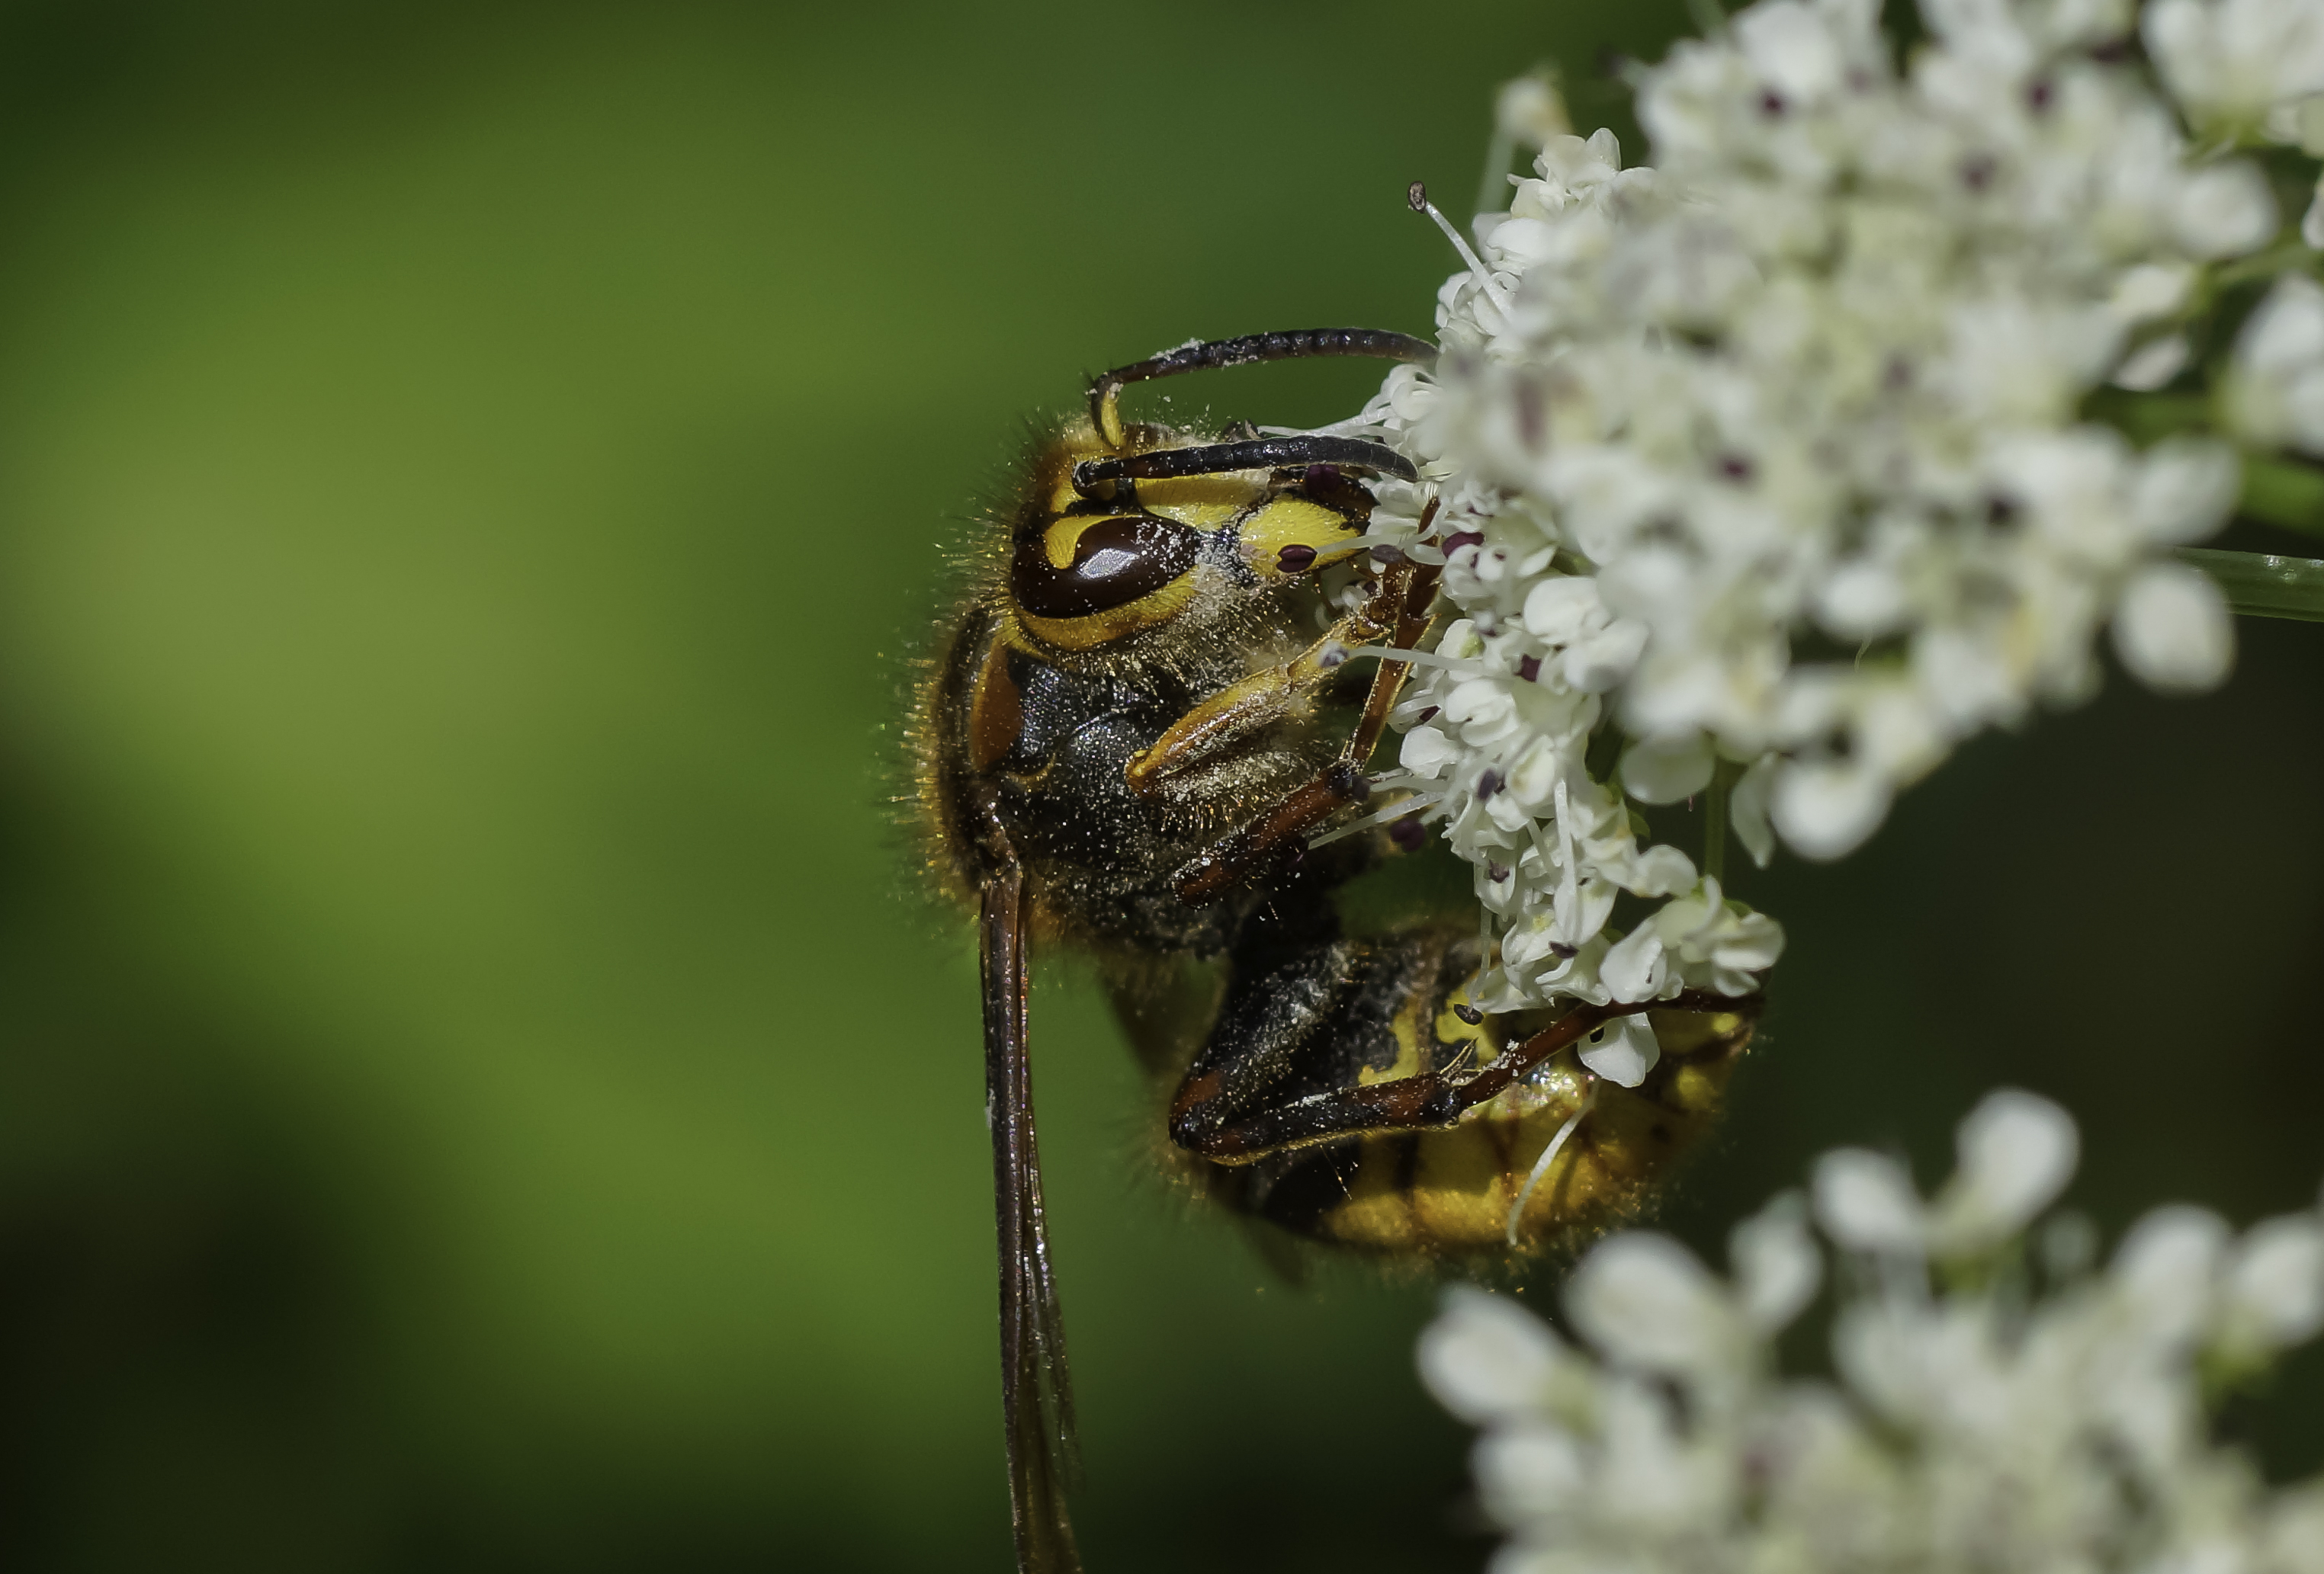
nature, photography, flower, fly, photo, wildlife, green, insect, macro, botany, butterfly, flora, fauna, invertebrate, close up, 100mm, animals, naturaleza, a77, nectar, g, ggl1, gaby1, xovesphoto, animales, sonya77, minolta100mm, gphoto, macro photography, arthropod, gabrielcoru a, plant stem